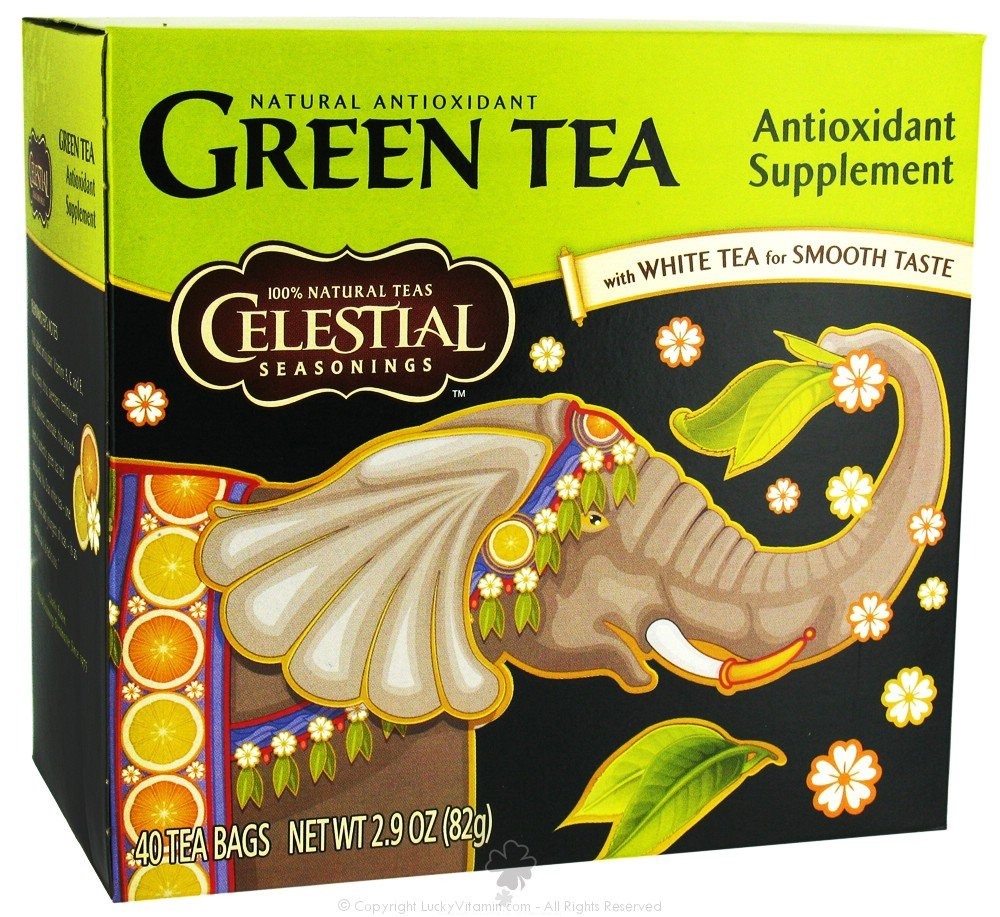
Item Name: Celestial Seasonings Antioxidant Supplement Green Tea, 40-Count (Pack of 3)
Value: 120.0
Unit: Count

Price: 20.99